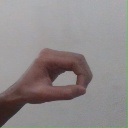
अक्षर: औ